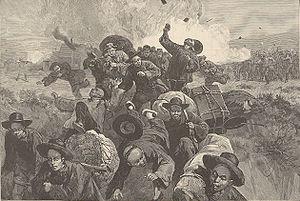
Le massacre de Rock Springs, ou émeute de Rock Springs, a eu lieu le 2 septembre 1885 à Rock Springs dans le Wyoming, aux États-Unis.
Cette page concerne des événements d'actualité qui se sont produits durant l'année 1885 du calendrier grégorien aux États-Unis.